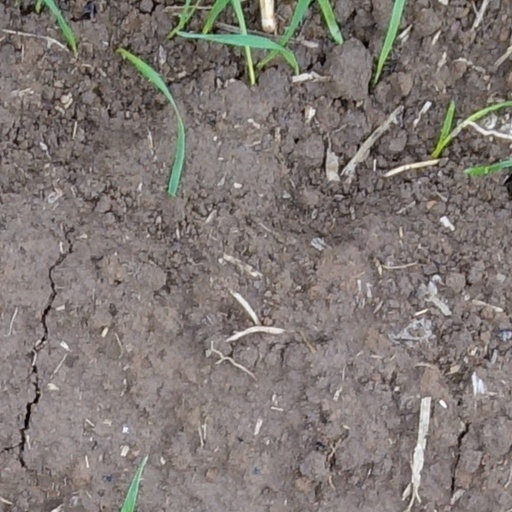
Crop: wheat